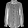
Label: Shirt